List of Americans venerated in the Catholic Church

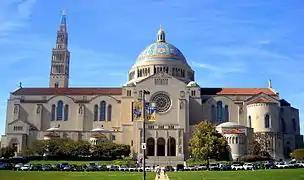
The Basilica of the National Shrine of the Immaculate Conception, in Washington, D.C., is the largest Catholic church in the United States. A special hall in the crypt level of the Basilica contains statues of American saints.

The Catholic Church recognizes some deceased Catholics as saints, beati, and venerabili. Some of these figures are significantly associated with what was at the time or subsequently became the United States.